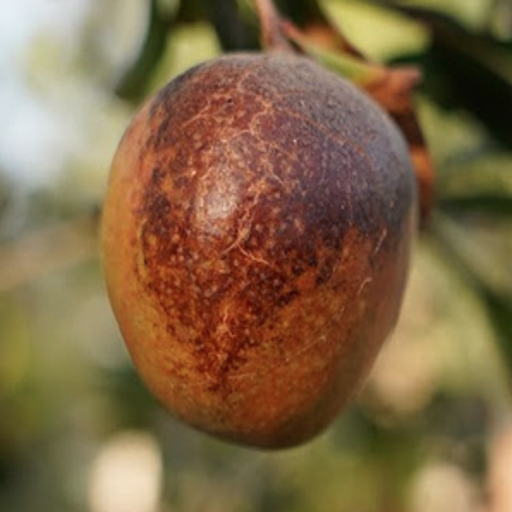
Label: Sunburn